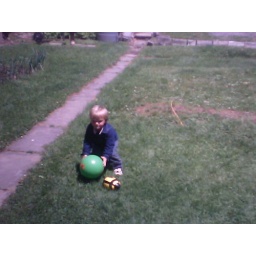
my son bradley playin ball in mommys backyard